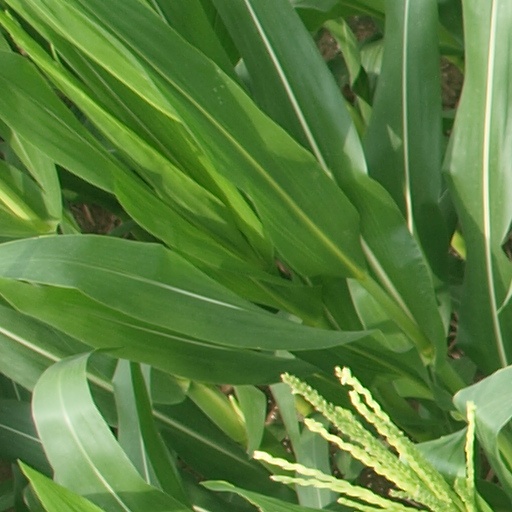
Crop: maize; corn